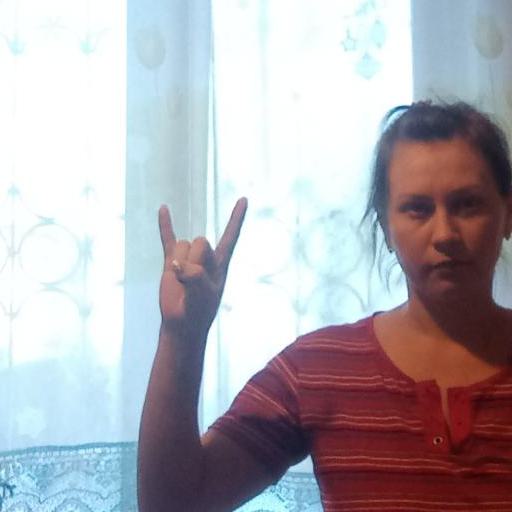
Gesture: rock